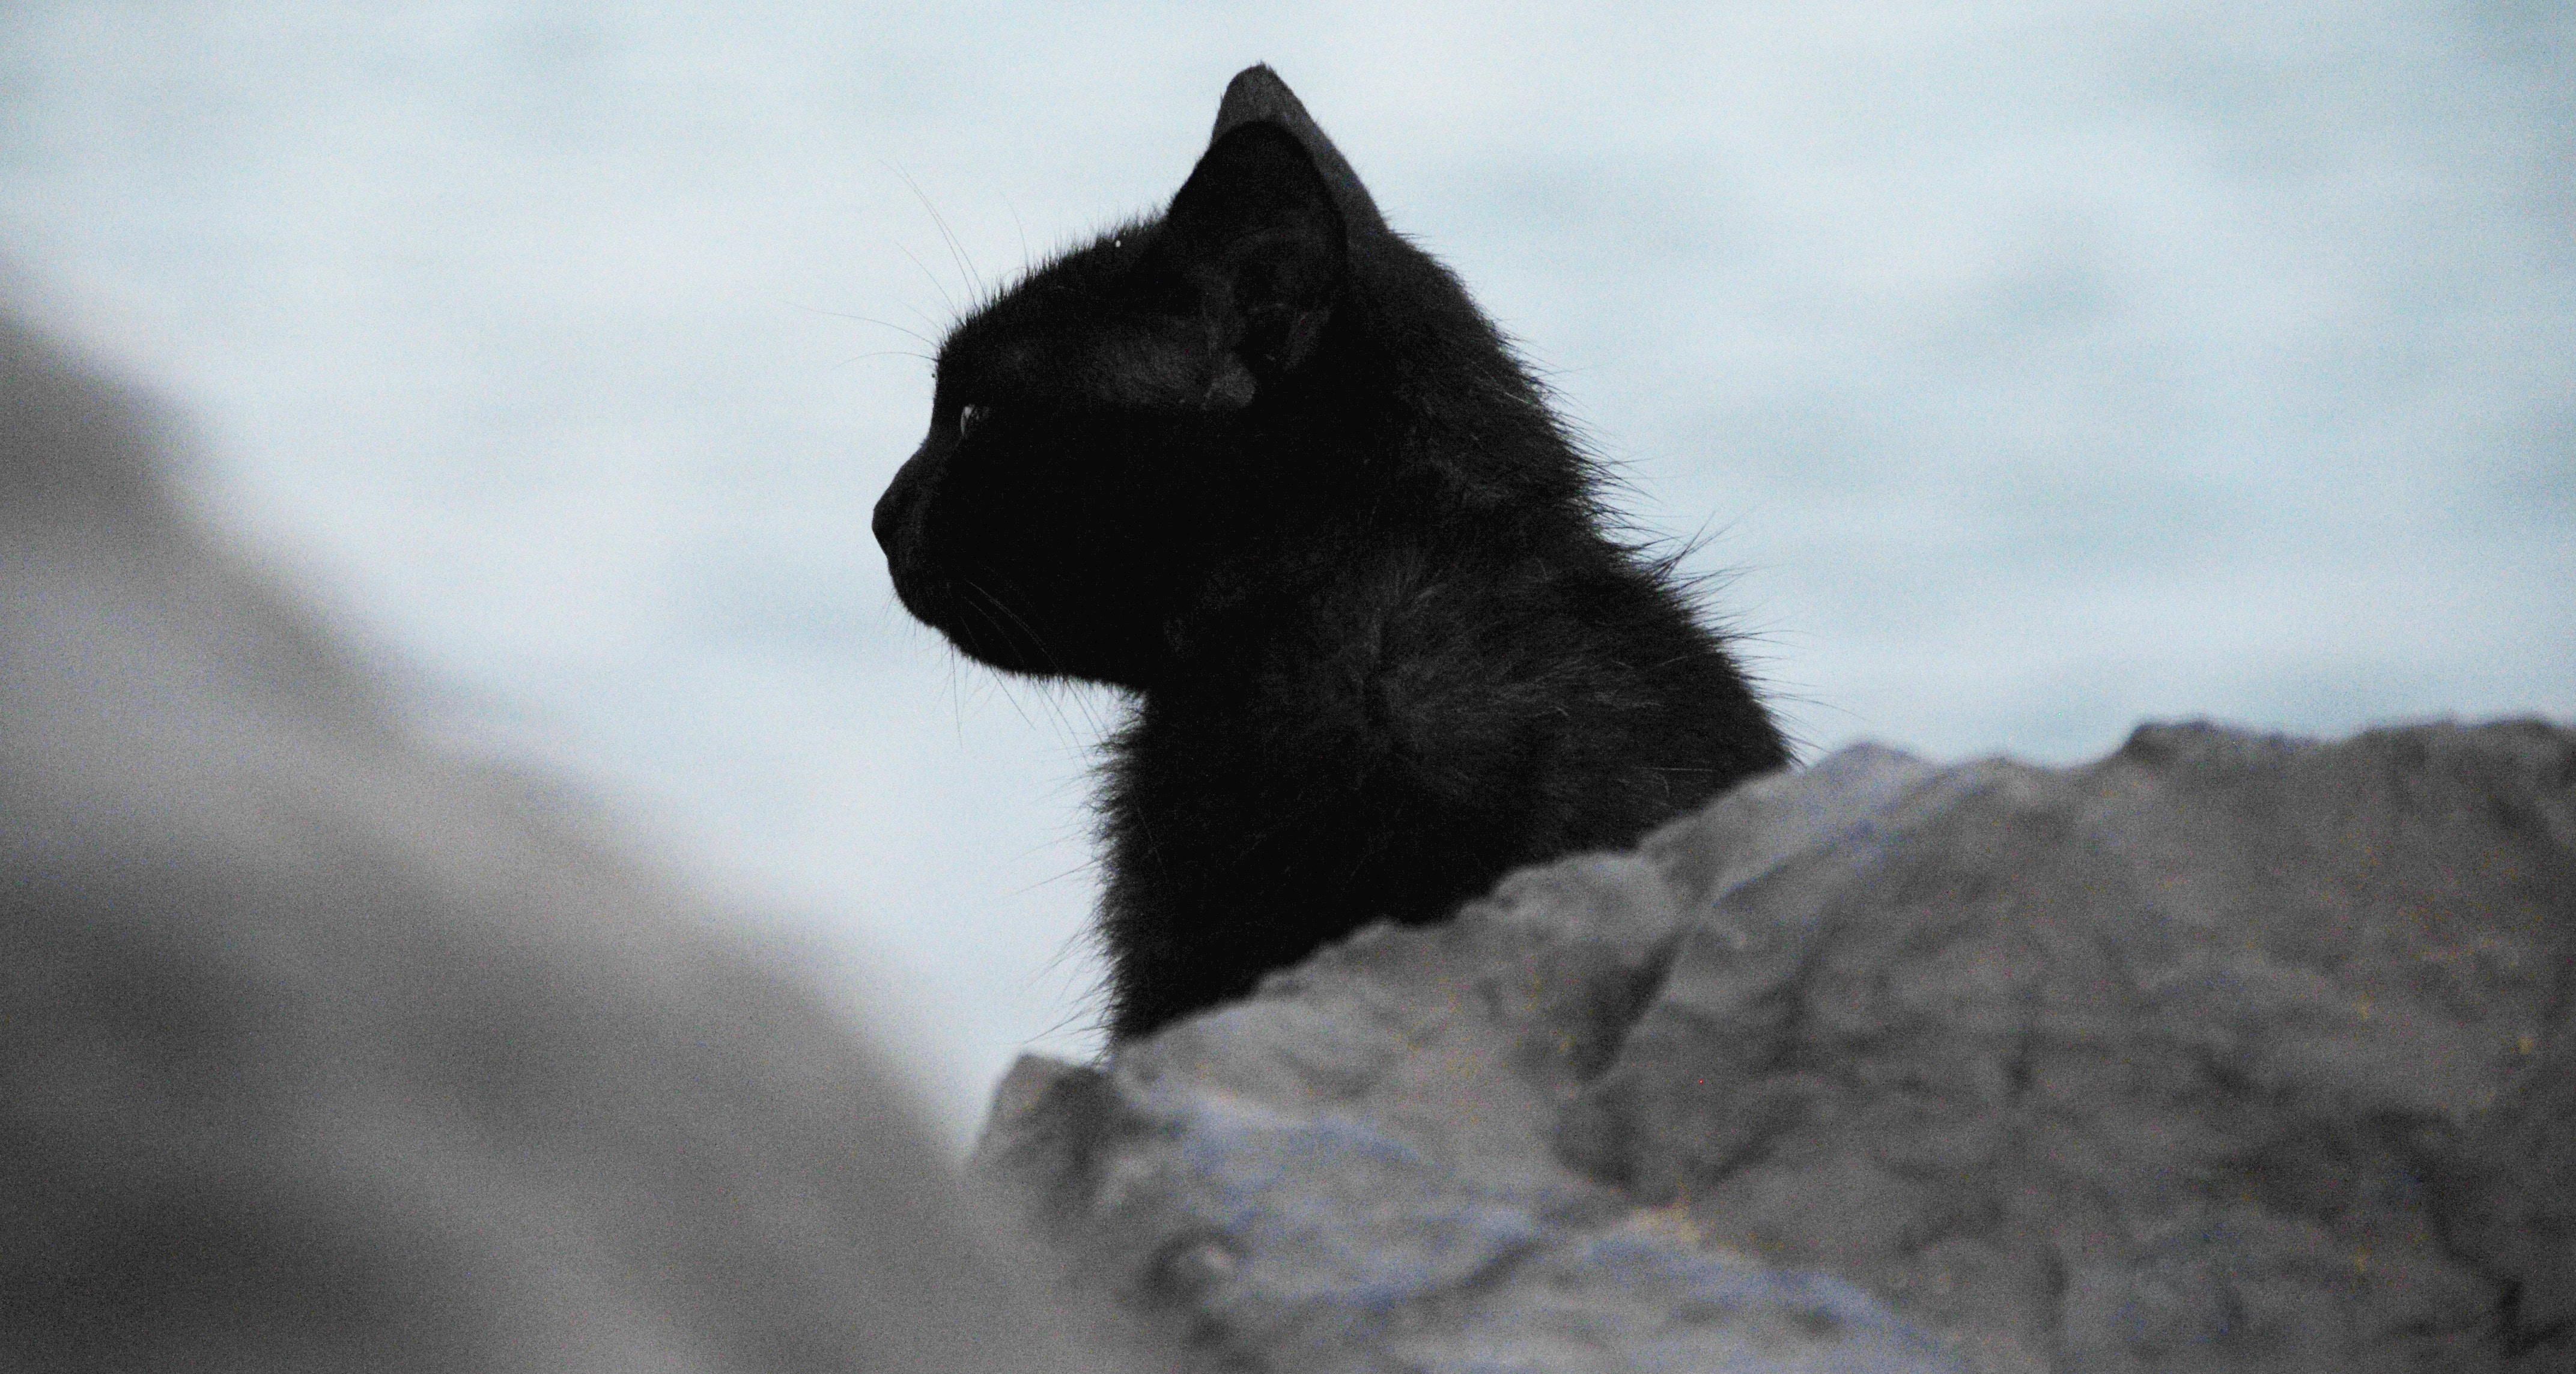
Label: cat